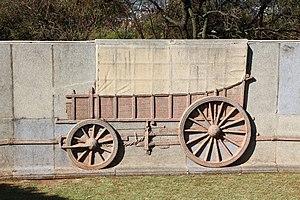
Bas-relief d'un chariot à boeuf, monument aux Voortrekkers, Pretoria, Afrique du Sud
"Le Voortrekker Monument, situé à Pretoria, rend hommage aux pionniers boers qui partirent en 1835-1838 de la colonie du Cap pour s'installer à l'intérieur des terres d'Afrique du Sud. Cette grande migration fut appelée ""Grand Trek"". Elle est à l'origine de la création des républiques boers du Transvaal et de l'État libre d'Orange.
Le chariot à bœufs était un véhicule de transport traditionnel, en particulier en Afrique du Sud et dans les pays adjacents, mais aussi en Nouvelle-Zélande et en Australie, où il était connu sous le nom de Ox wagon. La première utilisation connue de ces chariots à bœufs date d'environ mai 1670, mais ils sont toujours utilisés de nos jours en certaines circonstances en concurrence avec les voitures.